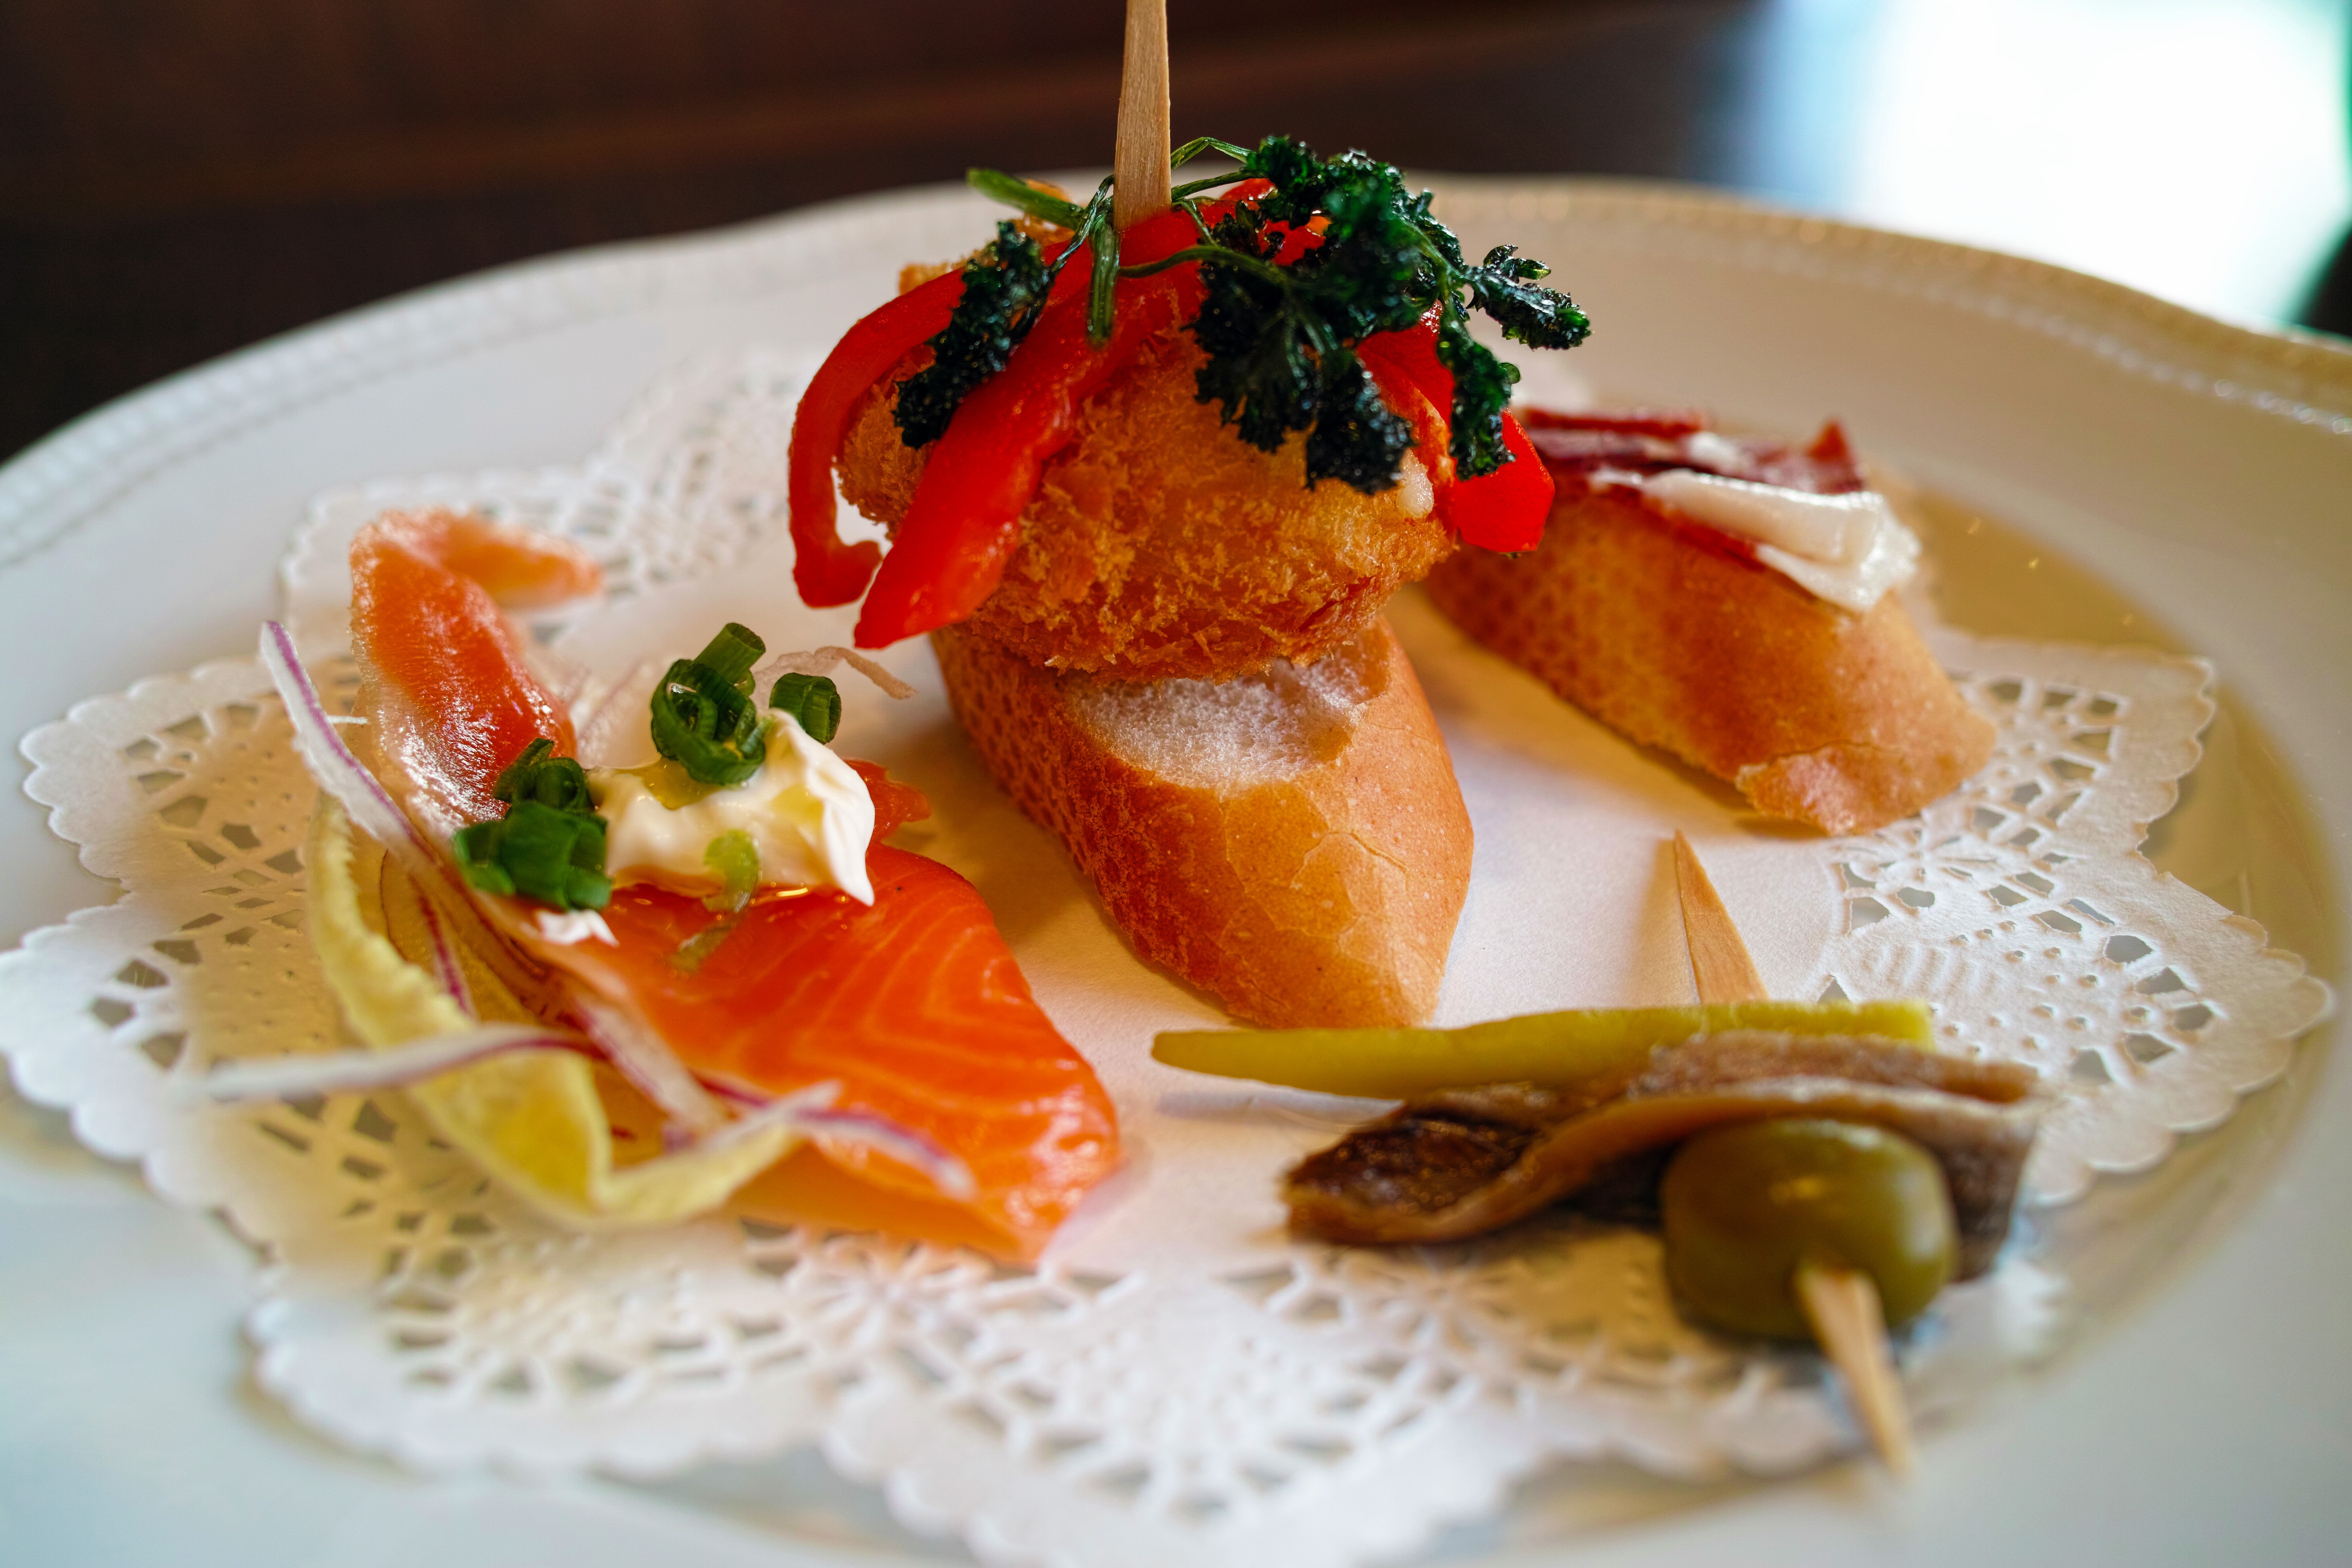
restaurant, dish, meal, food, breakfast, dessert, cuisine, asian food, garnish, canape, pintxos, appetizer, hors d oeuvre, finger food, smoked salmon, pincho